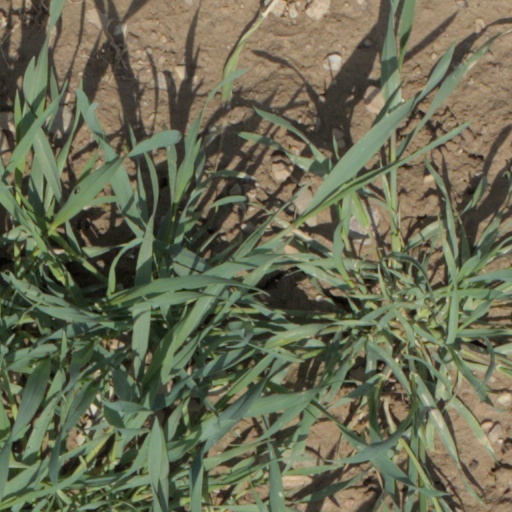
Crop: wheat